State Archives of Milan

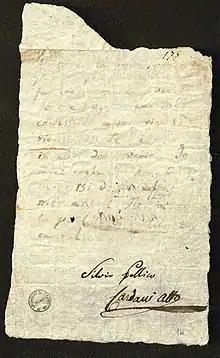
ASMi, Miniatures and Memorabilia Fund, folder 3, no. 14, paper, "Note written in his own blood by Silvio Pellico, and attached to the report of the custodian under arrest Angelo Calvi," Milan October 17, 1820

This designation refers to the archives that came into being and were produced as a result of the political-institutional changes that occurred after the geopolitical restructuring of central and northern Italy first by the French revolutionaries and then by Napoleon Bonaparte. Mention was made in the historical section of the change in the names of the archives established by the Austrians (from General Archives to National Archives), the creation of the archives of the central organs of the state, such as the military archives located in the former Helvetic College (1802) and the archives of the Ministry of Foreign Affairs, comprising material ranging from 1793 to 1814 and divided into the Marescalchi and Testi Archives. In the constitutional changes (from the Italian Republic in 1802 to the Kingdom of Italy in 1805), the republican-era archives merged into the royal-era ones. A large part of the Napoleonic-era archives (the Melzi Vice-Presidency Fund and the Secretariat of State Fund) were then handed over to the Austrians and only in 1919-1920, at the interest of the Italian government, were they returned to the State Archives in Milan.